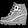
Label: Ankle boot